Barnes maze

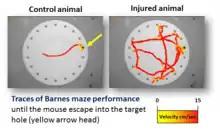
Barnes Maze Paths

Performance is typically measured by number of errors the rodent makes, i.e. the number of times it pokes its nose into a hole that does not contain the escape box. The rate of decline in the number of errors per trial can be calculated to represent a learning curve. Other performance values can also be measured, such as path length to the escape box, with a shorter path indicating fewer errors. Additionally, the strategy used by each rodent can be scored as random (randomly checking each hole), systematic (checking each hole in a pattern) or spatial (direct movement to the hole with the drop box).